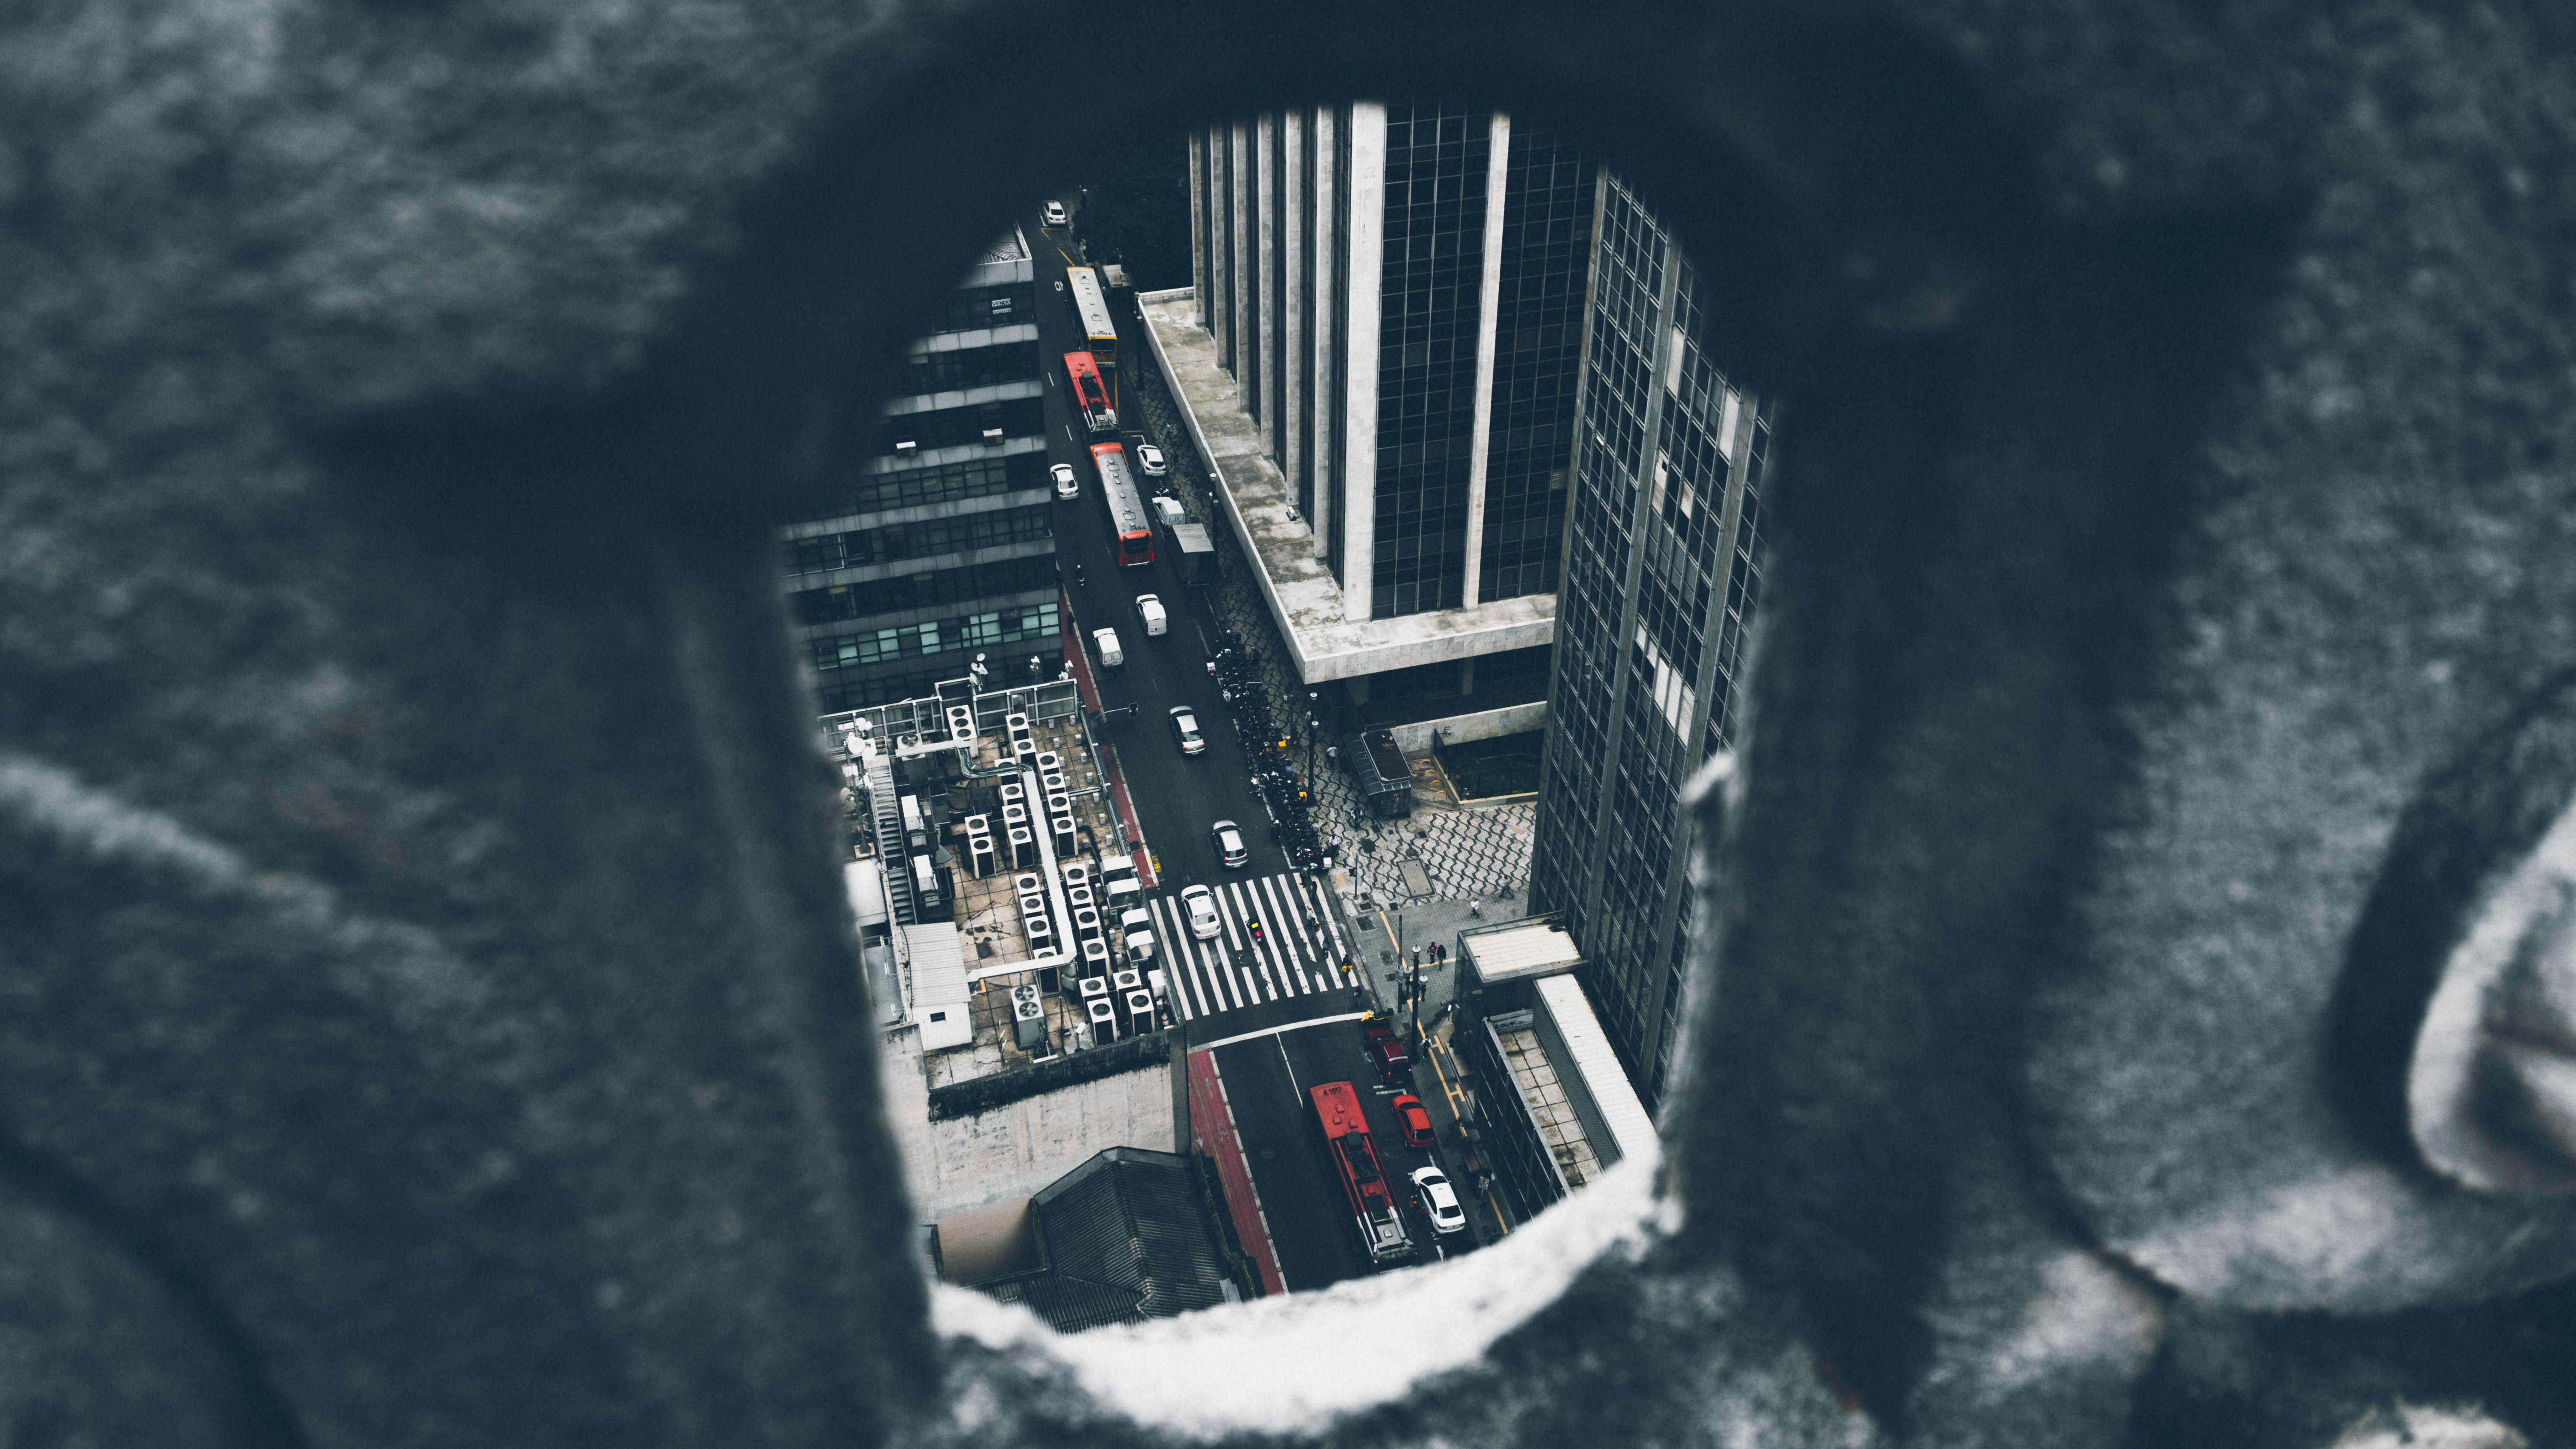
snow, road, street, photography, perspective, city, urban, vehicle, monochrome, buildings, cars, roads, atmosphere of earth